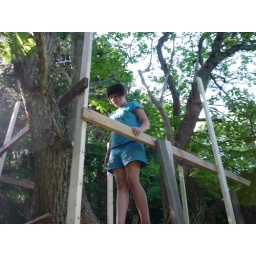
Rachel up in the tree house that is still being built.